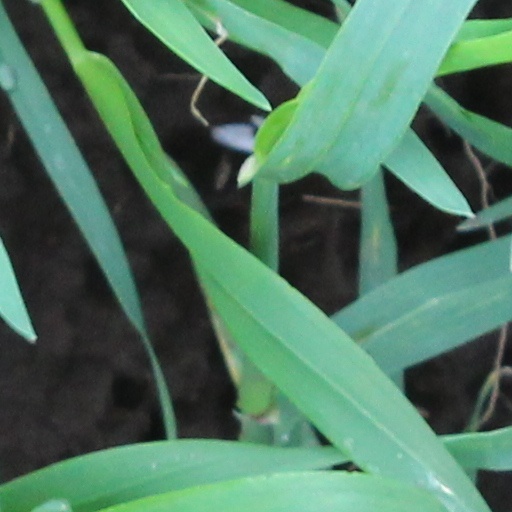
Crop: wheat